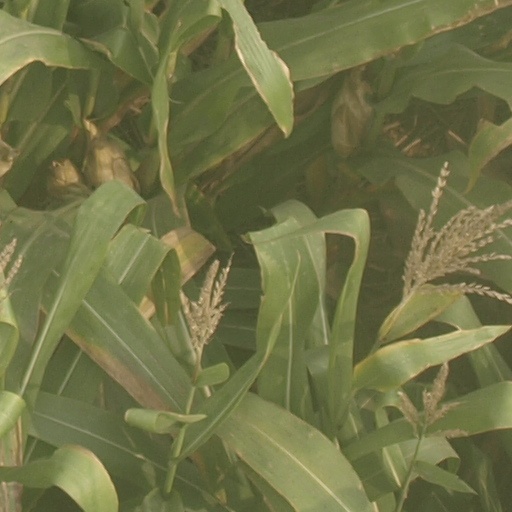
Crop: maize; corn